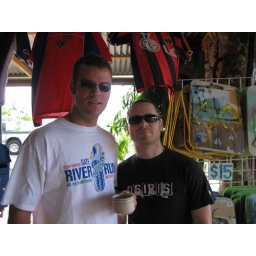
coffee break in the cloud forest